Neillsville Masonic Temple Lodge No. 163

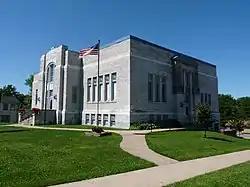

The Neillsville Masonic Temple Lodge in Neillsville, Wisconsin is a building from 1928. It was listed on the National Register of Historic Places in 2004.